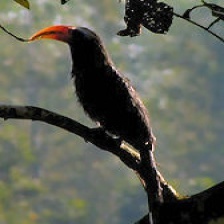
Species: MALABAR HORNBILL
Scientific name: OCYCEROS GRISEUS
ImageNet parent category: hornbill